Answer in natural language. Consider the 3D positions of the objects in the scene and not just the 2D positions in the image. Is the centerpoint of  countertop c x (highlighted by a red box) at a higher height than abstract rectangle frame on wall (highlighted by a blue box)? Choose between the following options: no or yes
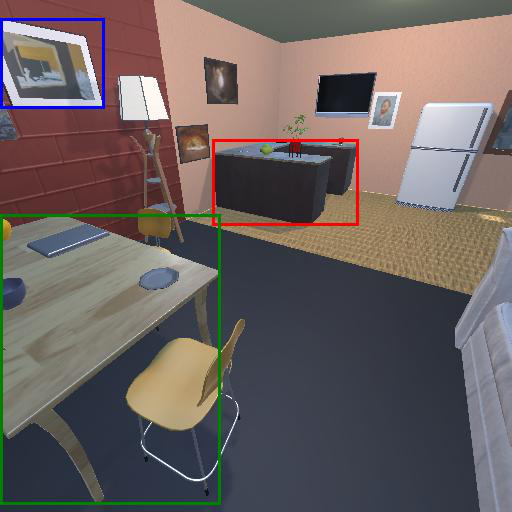
<answer>no</answer>